Labor and the environment

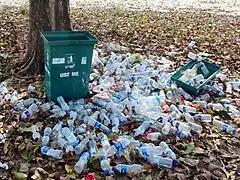

Logging has turned into a negative concept throughout many areas due to the way humans go about it. We have now relied on logging as a major contributor to our resources that it has been difficult to cut down and has turned into a negative factor. Specifically to New Zealand, there has been a 3 year ban put into place to try to conserve the environment and attempt to reconstruct the environment back to its original standards. This is because the West Taupo forest that is located in Pureora, is the last forest remaining causing a great deal of stress to preserve the land.